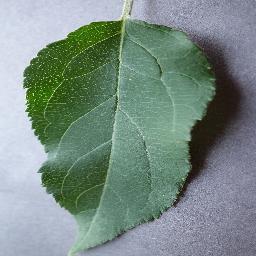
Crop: apple
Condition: healthy